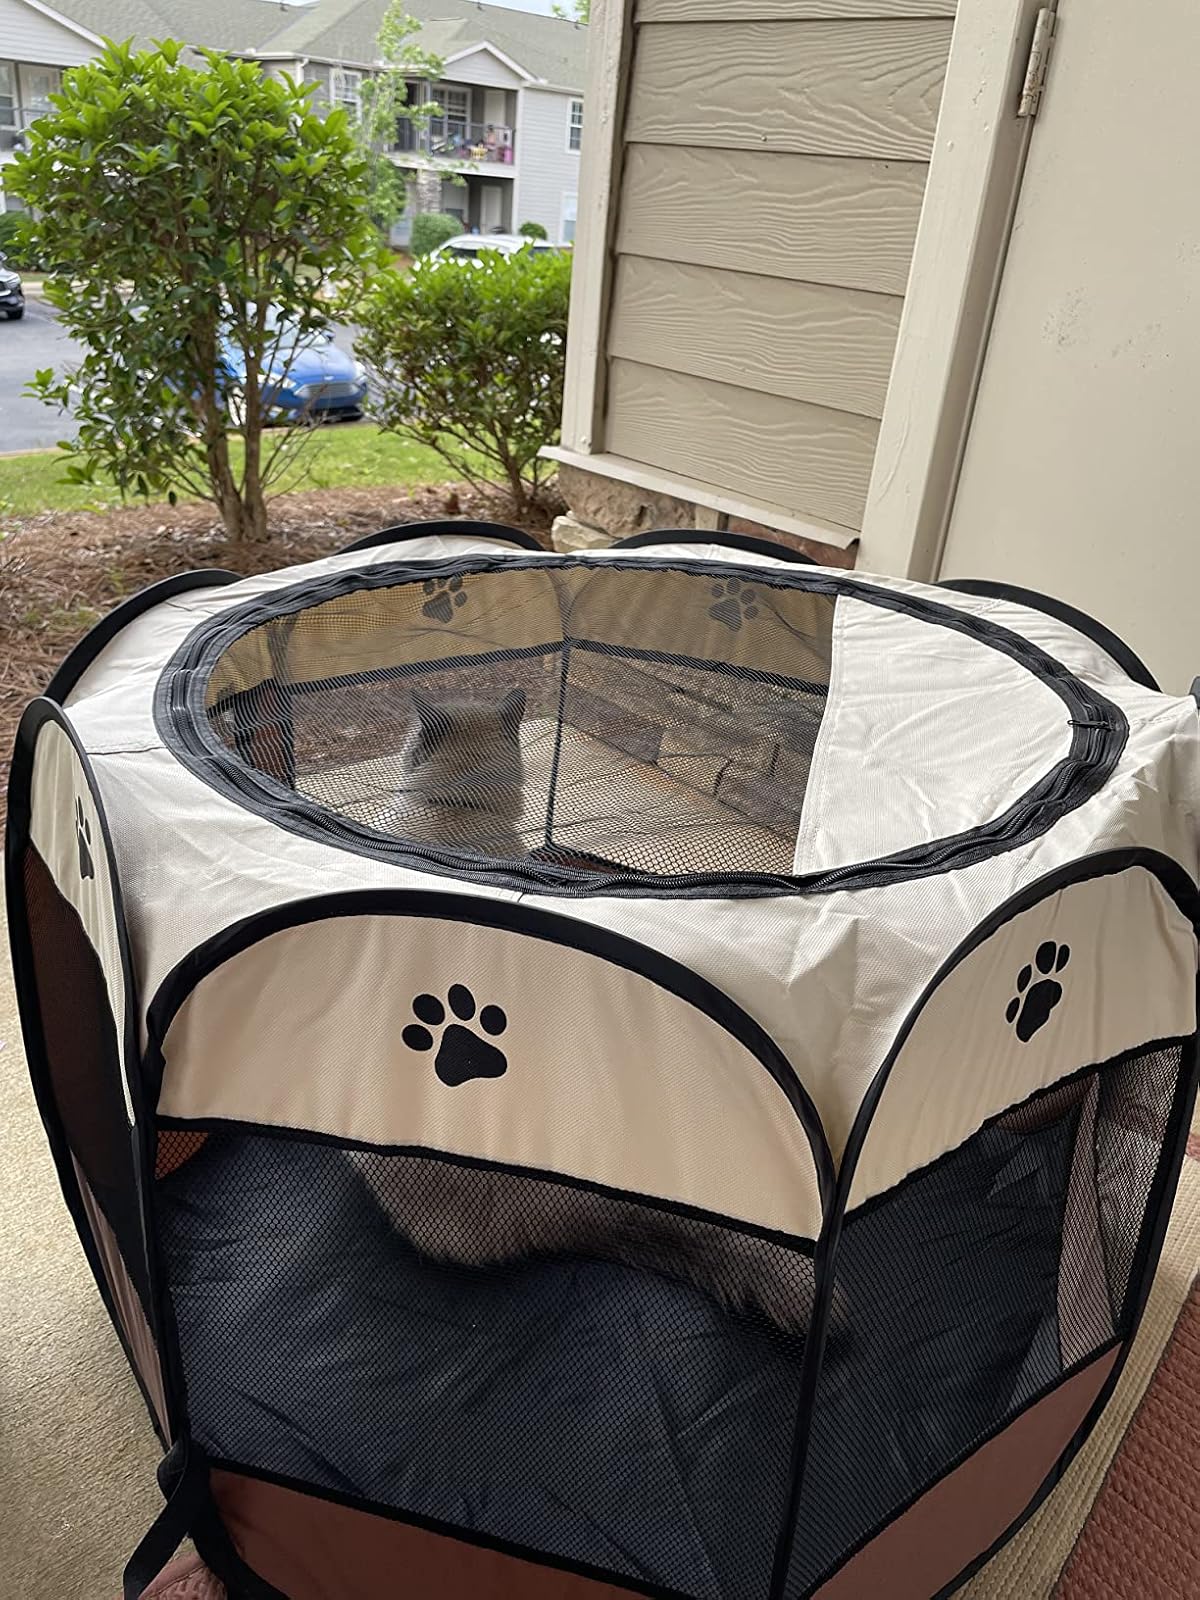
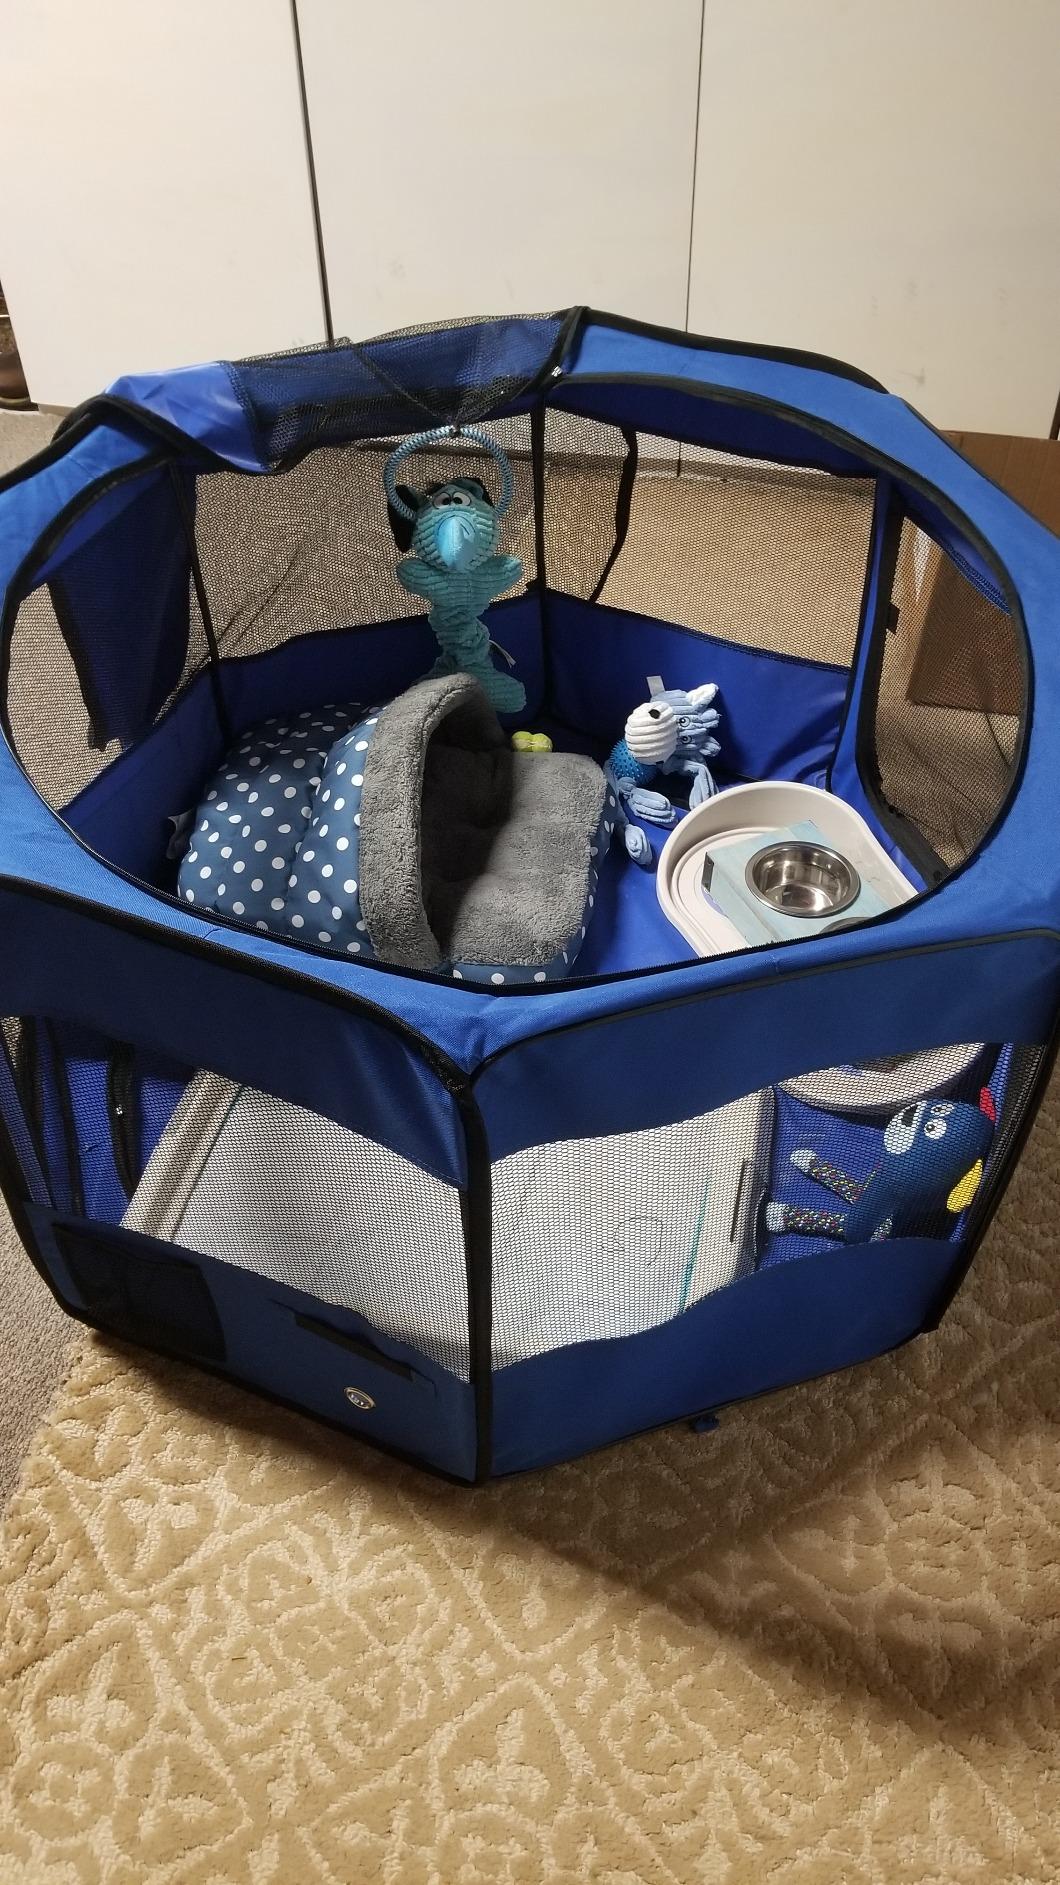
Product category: items_kennel
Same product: no